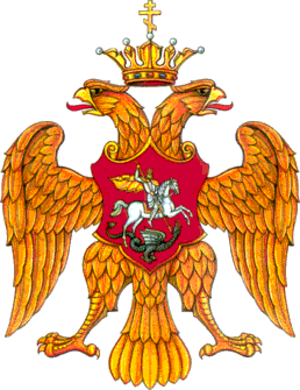
Le siège et la prise de Kazan ont été l'objectif d'une campagne militaire entreprise entre juin et octobre 1552 par Ivan le Terrible pour étendre le territoire du tsarat de Russie.
La Troisième guerre des Maris est une insurrection armée du peuple mari contre le pouvoir du tsar russe. Avec les Maris, d'autres peuples de la Povoljie centrale, Tchouvaches, Mordves, et Tatars participent à la rébellion.
La Deuxième guerre des Maris est une révolte des peuples maris contre leur rattachement au tsarat de Russie. Elle s'est achevée par la victoire des troupes russes.